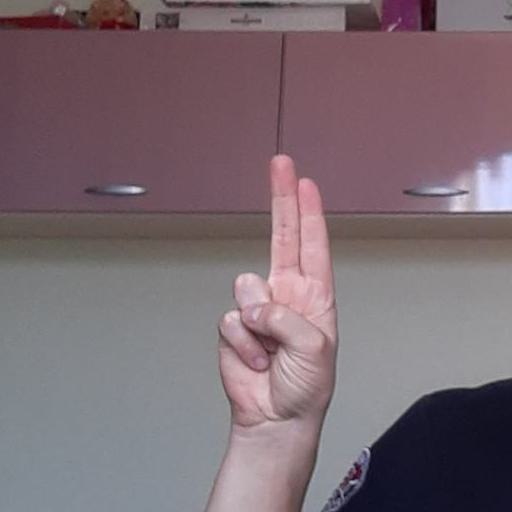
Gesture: two_up